Haggadah

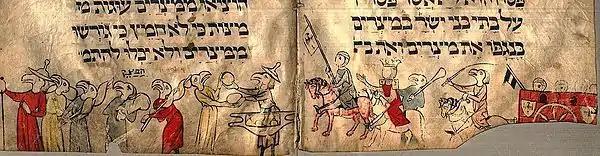
Detail of the Exodus from Egypt in the Birds' Head Haggadah: bird-headed Jews bake matzos for the journey and leave Egypt with their possessions (left-hand page); a blank-faced Pharaoh and Egyptian soldiers pursue the Jewish nation (right-hand page)

The earliest Ashkenazi illuminated Haggada is known as the Birds' Head Haggadah, made in Germany around the 1320s and now in the Israel Museum in Jerusalem.